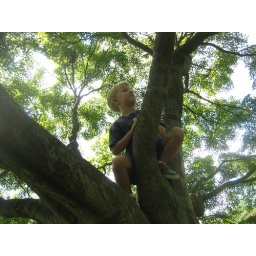
Beautiful boy in a beautiful tree